Describe the emotion expressed in this image:  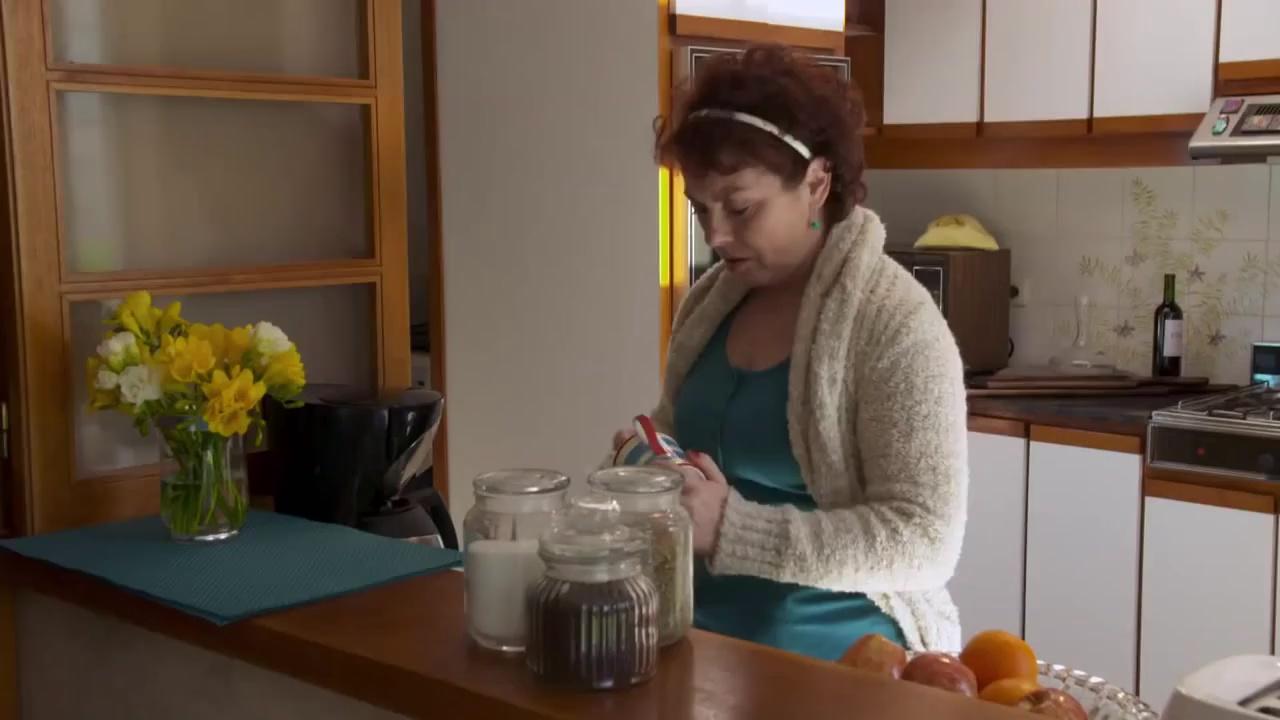
This person displays Suffering, valence and arousal with low intensity.